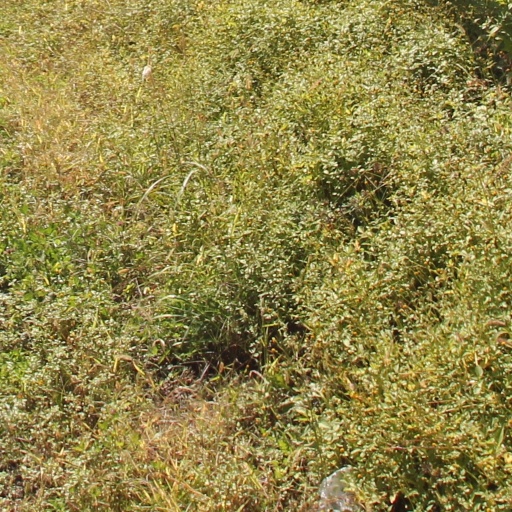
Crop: grape